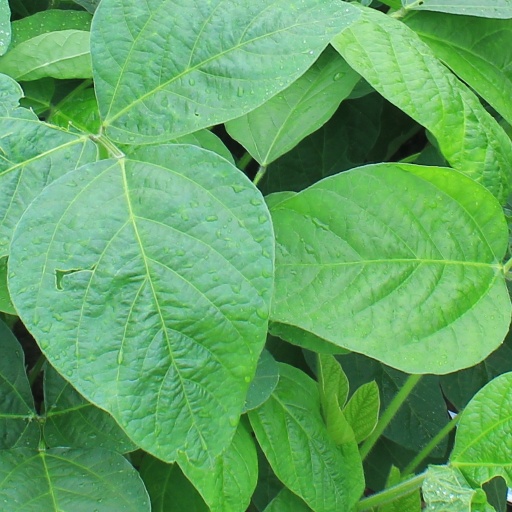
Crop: soybean